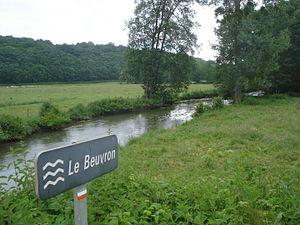
Saint-Germain-des-Bois est une commune française située dans le département de la Nièvre, en région Bourgogne-Franche-Comté.
Le Beuvron est une rivière française de la Nièvre en Bourgogne, dans la région administrative Bourgogne-Franche-Comté. C'est un affluent de la rive gauche de l'Yonne, donc un sous-affluent de la Seine.